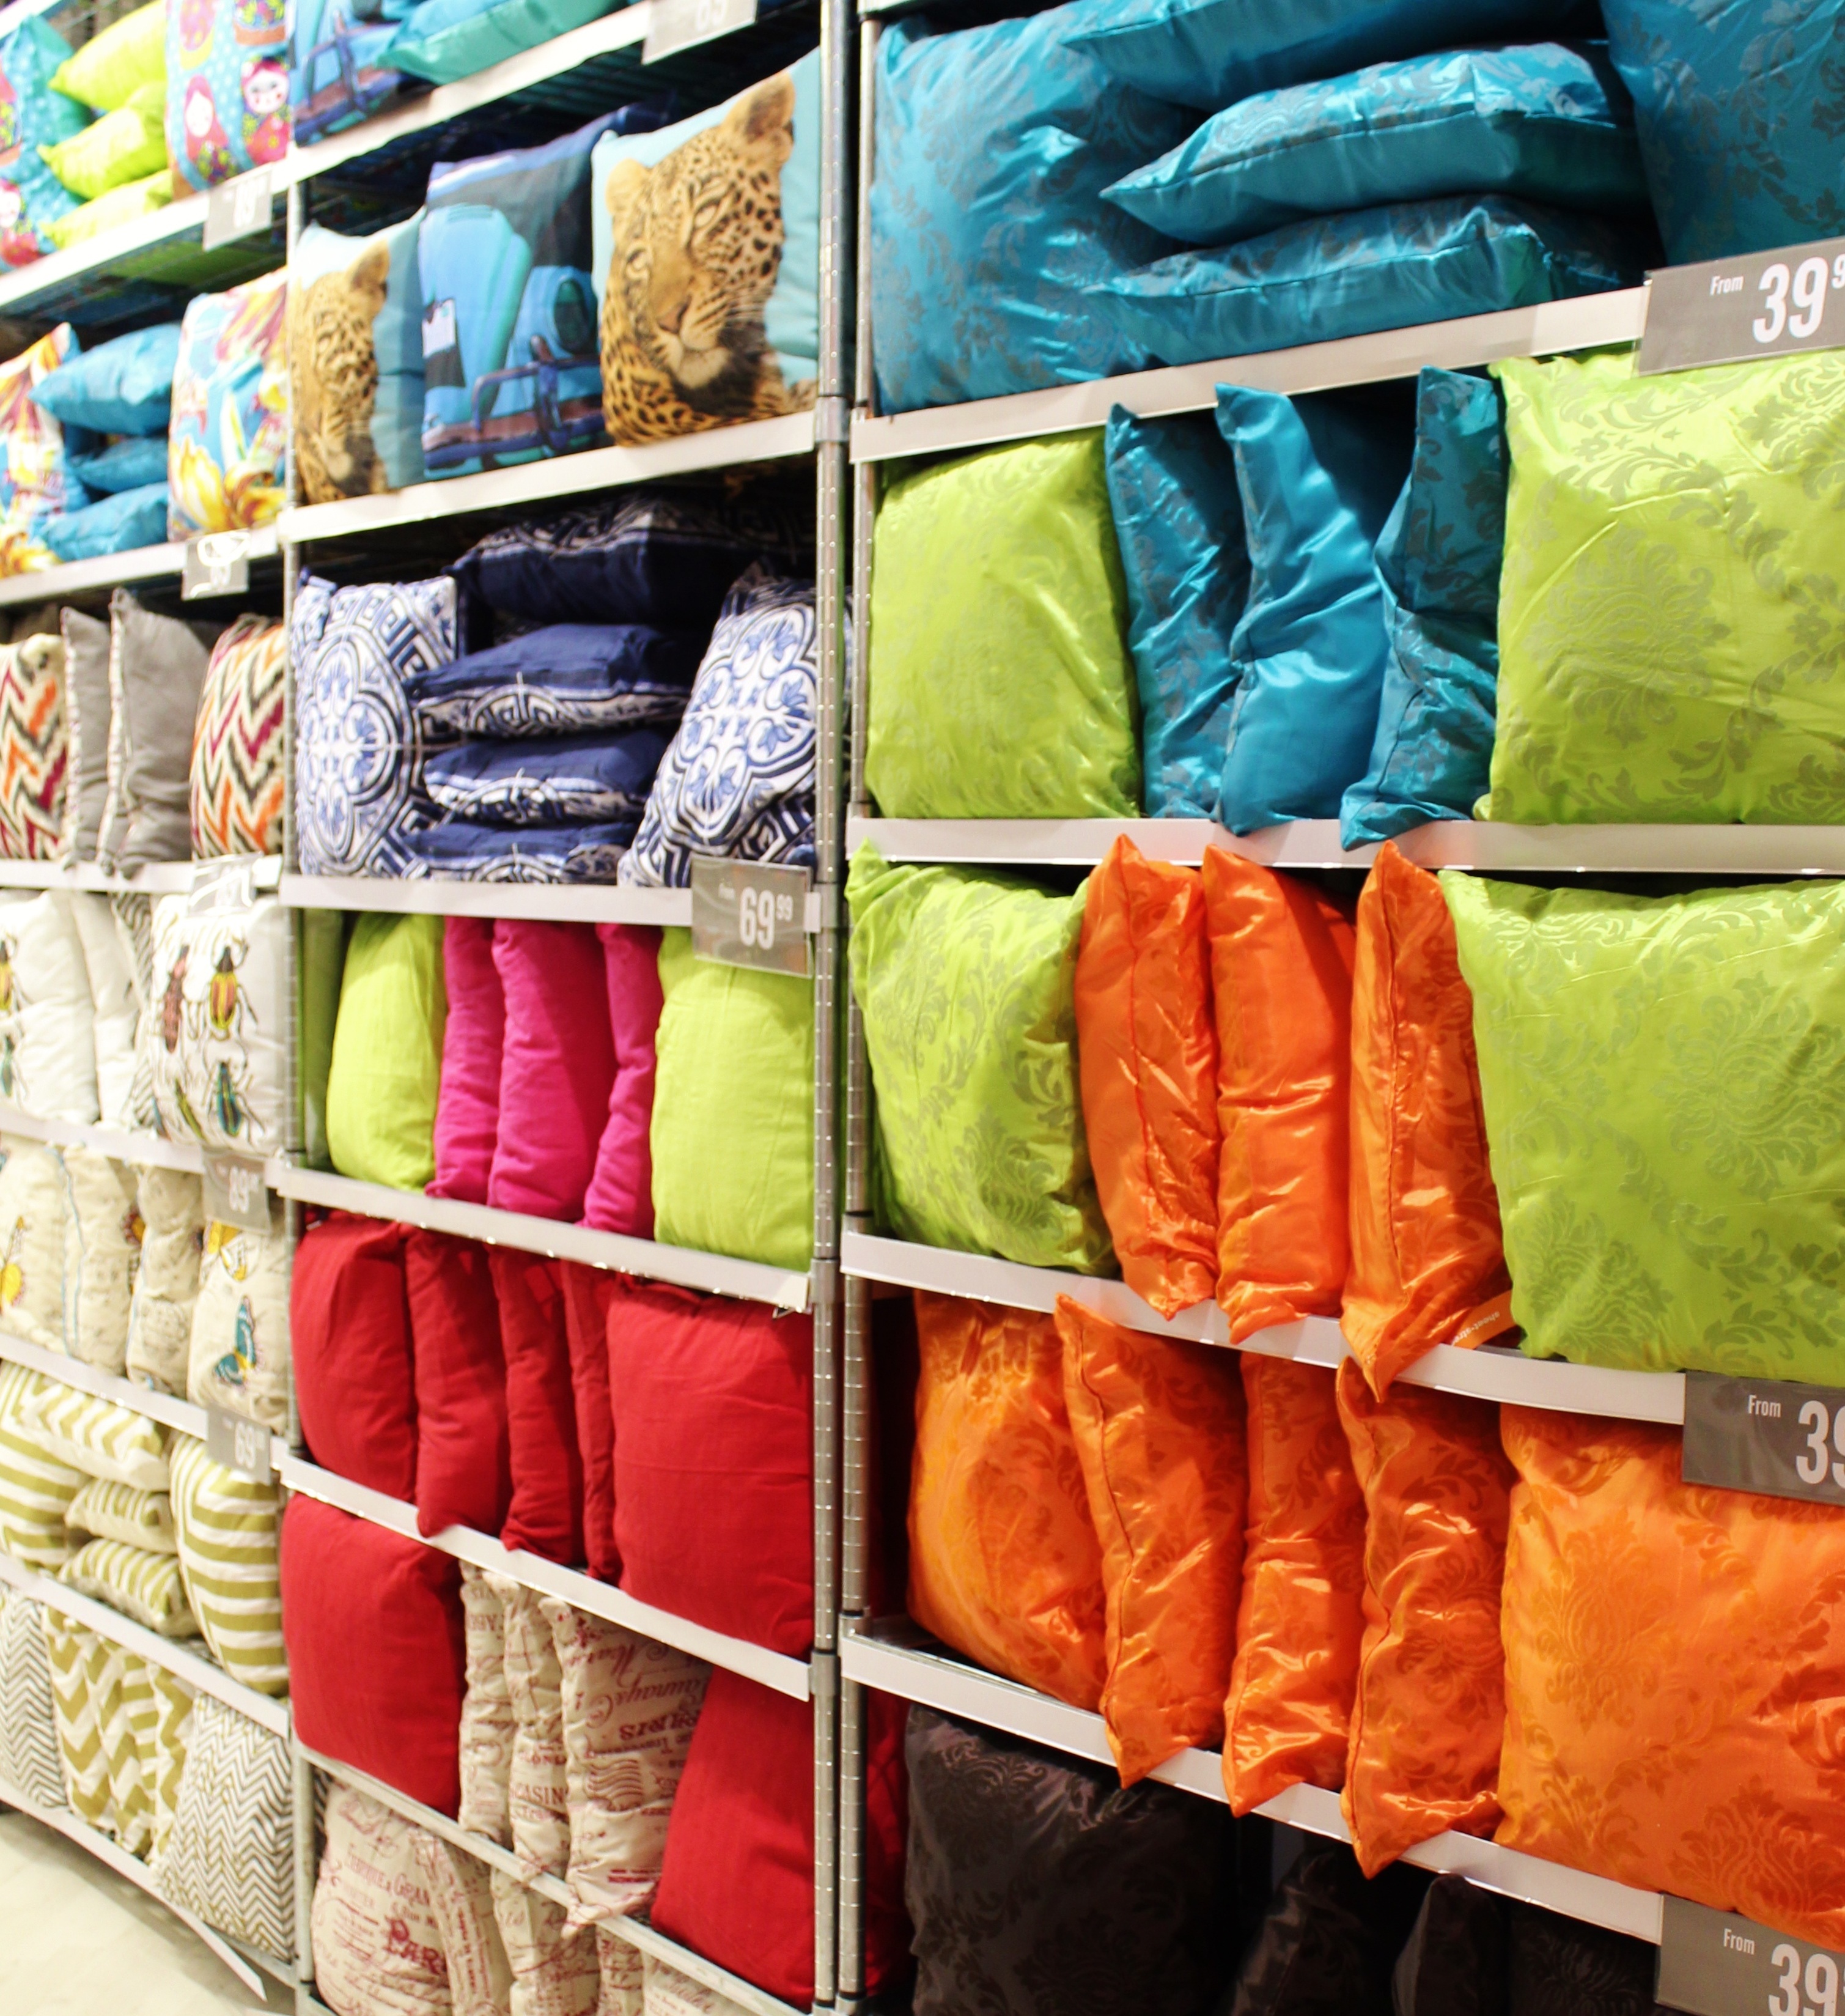
color, shelf, colorful, material, textile, art, sofa cushions